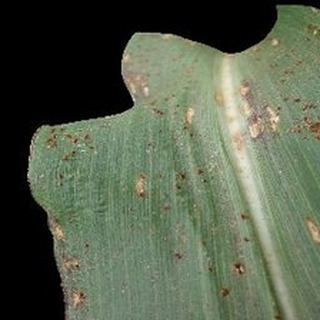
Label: corn_common_rust